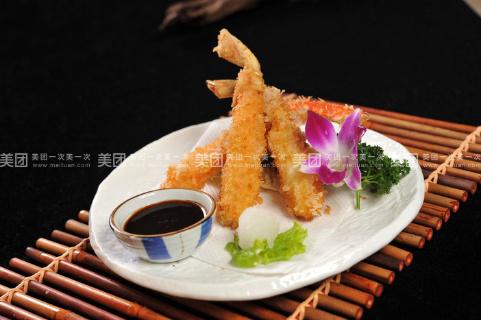
Label: tempura_shrimp